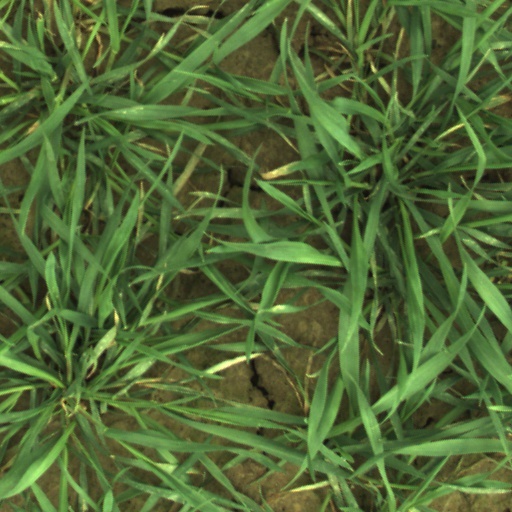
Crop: wheat